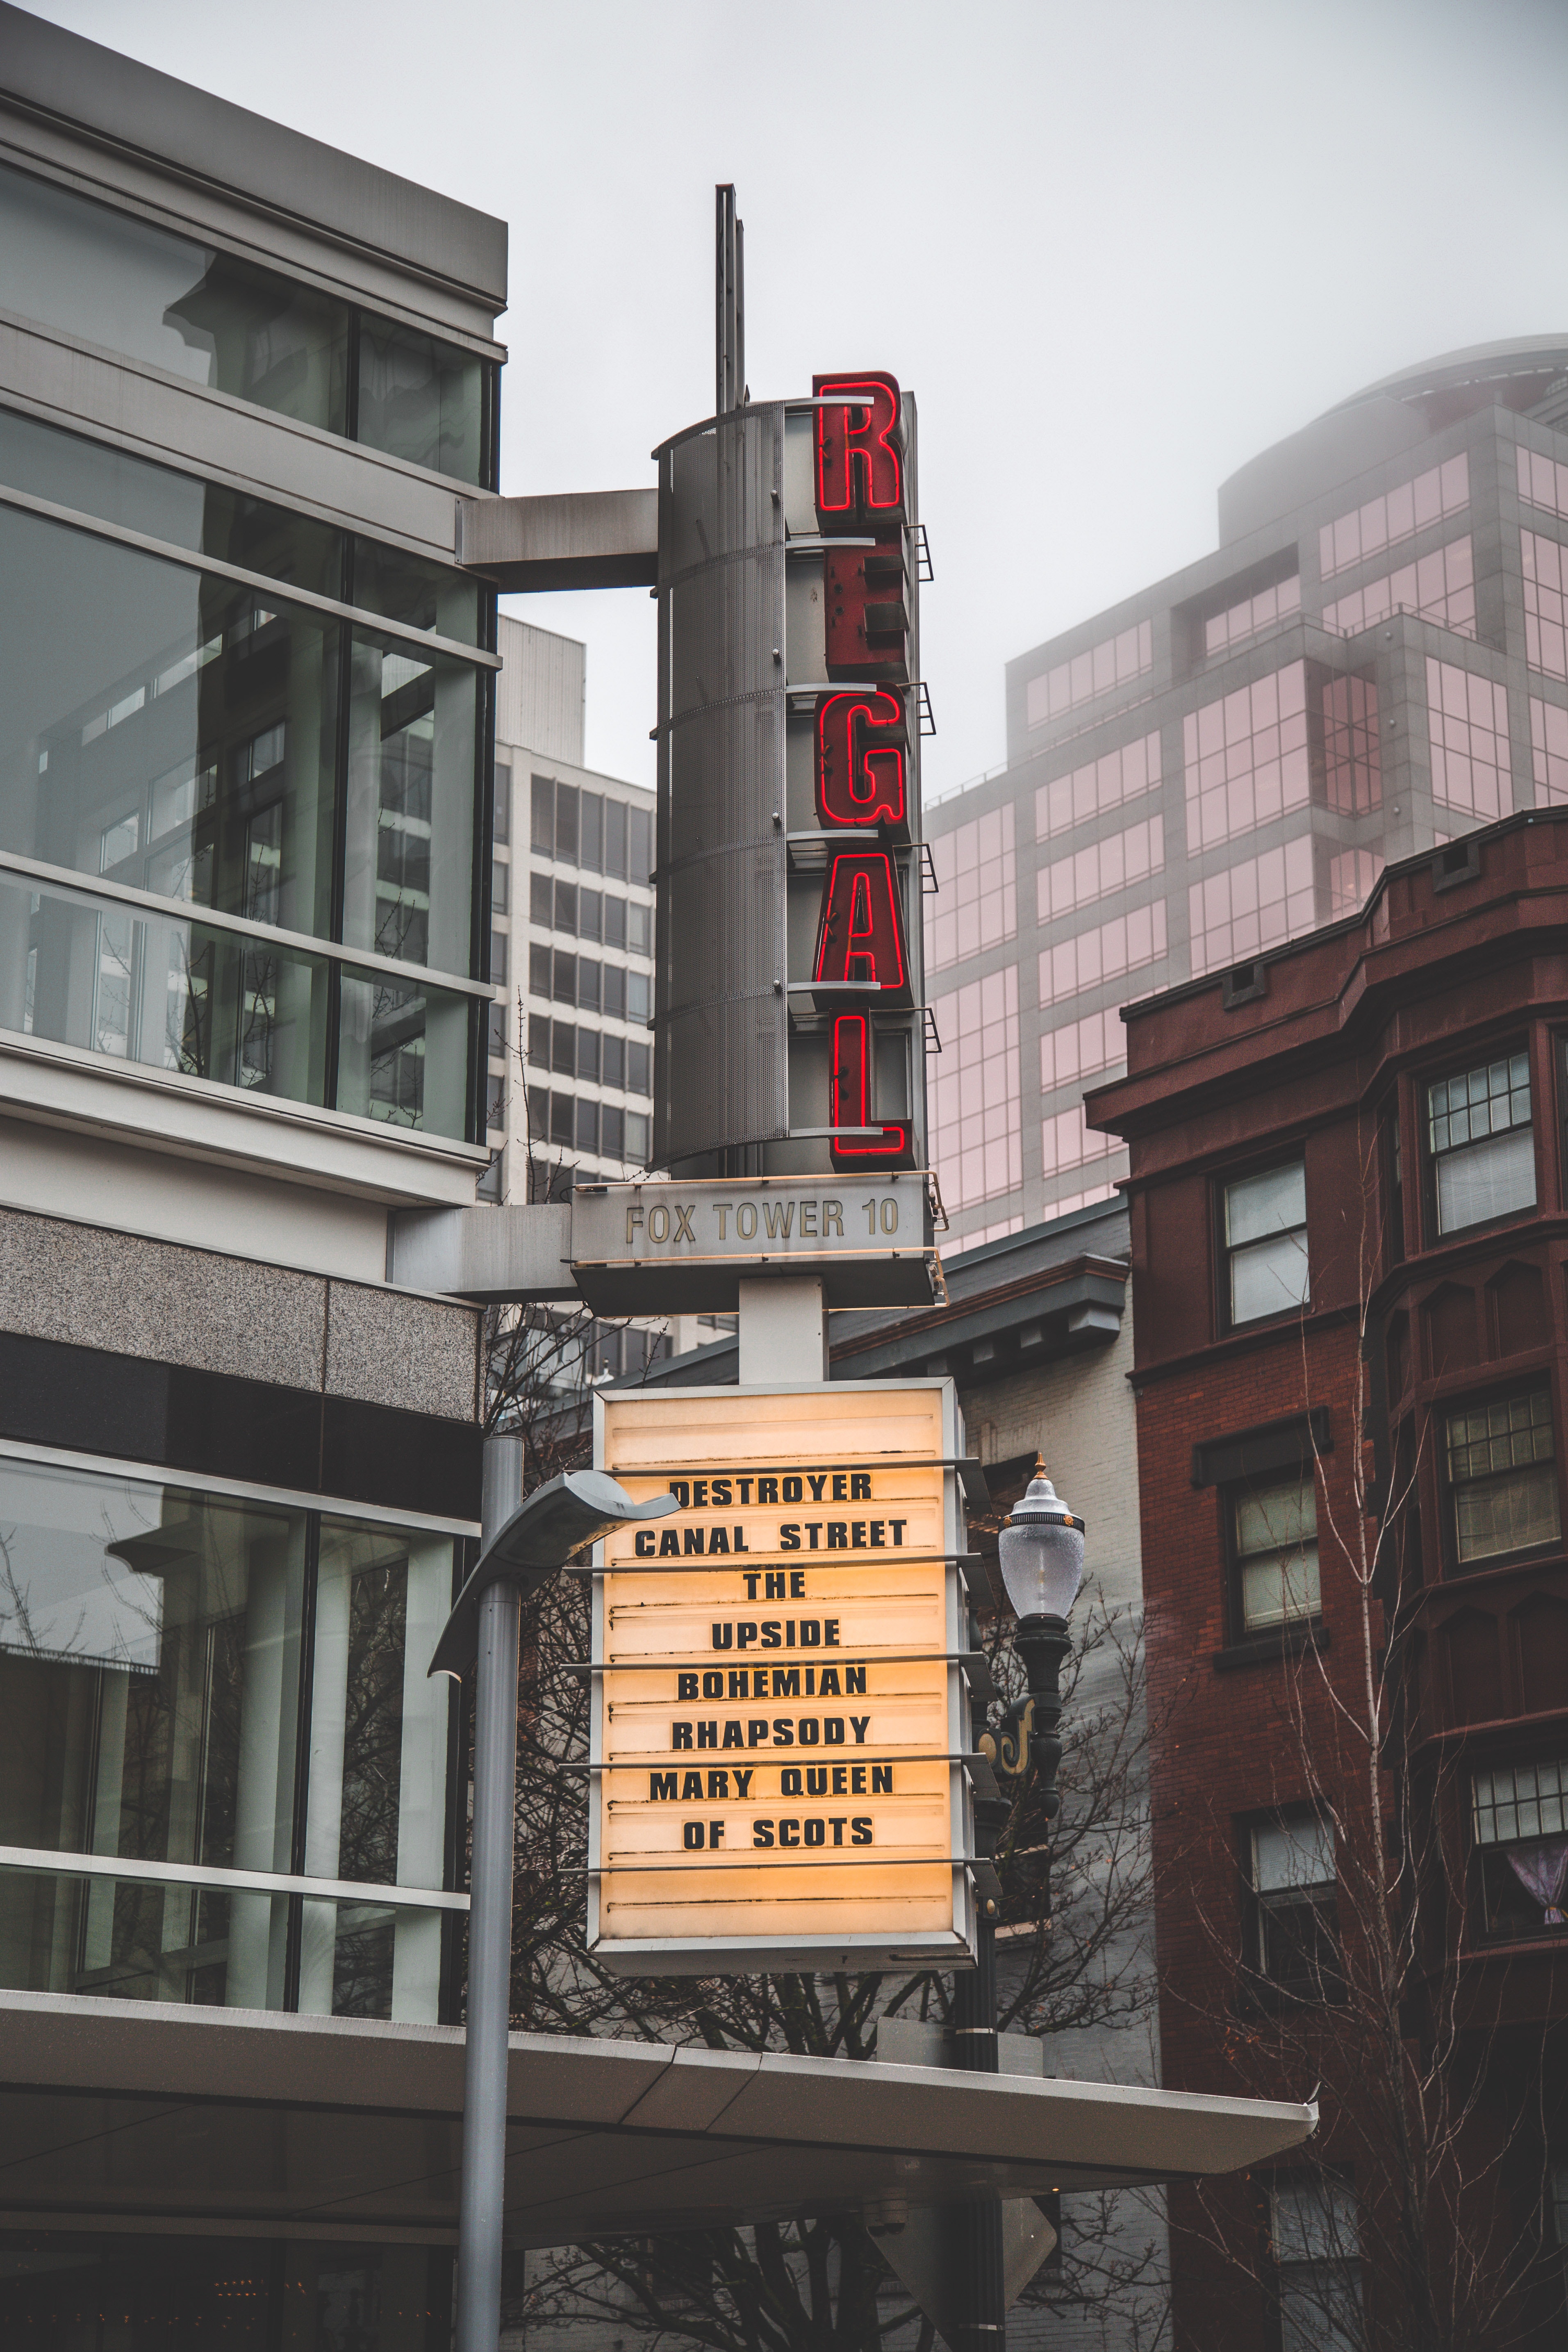
urban area, architecture, metropolitan area, building, human settlement, city, signage, neighbourhood, street, font, downtown, facade, metropolis, mixed use, sign, advertising, road, commercial building, apartment, house, residential area, tower block, banner